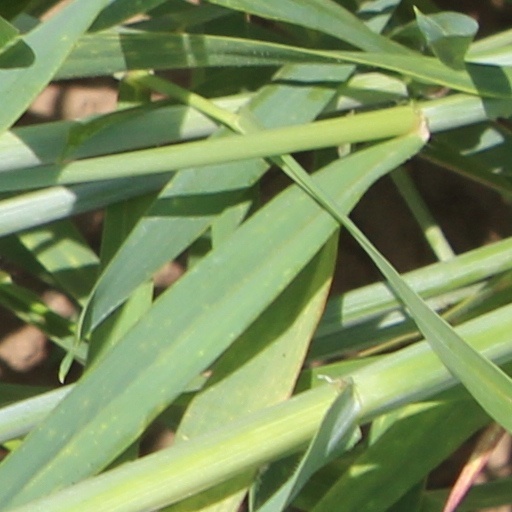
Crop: wheat